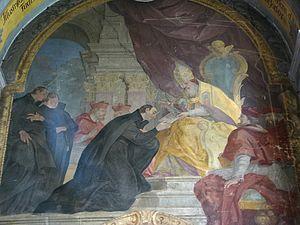
La Compagnie de Jésus est une congrégation catholique masculine dont les membres sont des clercs réguliers appelés « jésuites ». La Compagnie est fondée par saint Ignace de Loyola, saint François Xavier, saint Pierre Favre et les premiers compagnons en 1539, et approuvée en 1540 par le pape Paul III.
Ignace de Loyola, né en 1491 à Loiola et mort le 31 juillet 1556 à Rome, est un prêtre et théologien basque-espagnol, fondateur et premier Supérieur général de la Compagnie de Jésus — en latin abrégé « SJ » pour Societas Jesu — congrégation catholique reconnue par le pape Paul III en 1540 et qui prit une importance considérable dans la réaction de l'Église catholique romaine aux XVIᵉ et XVIIᵉ siècles, face à l'ébranlement causé par la réforme protestante.
Regimini militantis Ecclesiæ est la bulle pontificale promulguée par le pape Paul III le 27 septembre 1540, et qui approuvait la fondation de la Compagnie de Jésus comme ordre religieux.
Les Provinciales est un ensemble de dix-huit lettres, en partie fictives, écrites par Blaise Pascal. Publiées entre janvier 1656 et mars 1657, elles ont d’abord eu pour but de défendre le théologien janséniste Antoine Arnauld, menacé d’être condamné par la Sorbonne, avant de s’orienter vers une critique de la Compagnie de Jésus et, en particulier, de la casuistique laxiste défendue par certains de ses membres.